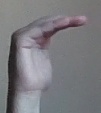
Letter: haa